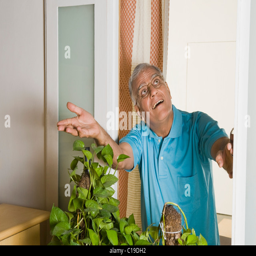
man checking for rain through a window